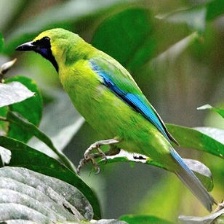
Species: BORNEAN LEAFBIRD
Scientific name: CHLOROPSIS KINABALUENSIS